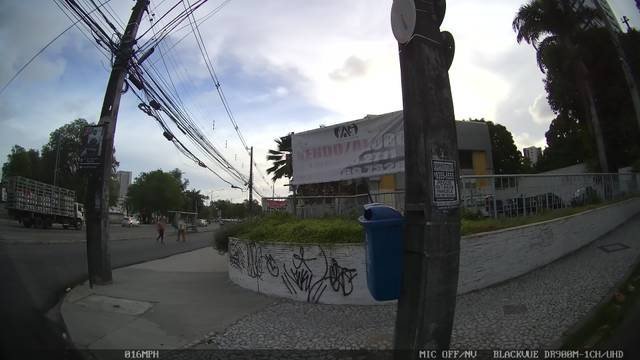
Region: Brazil
Coordinates: -8.05, -34.894